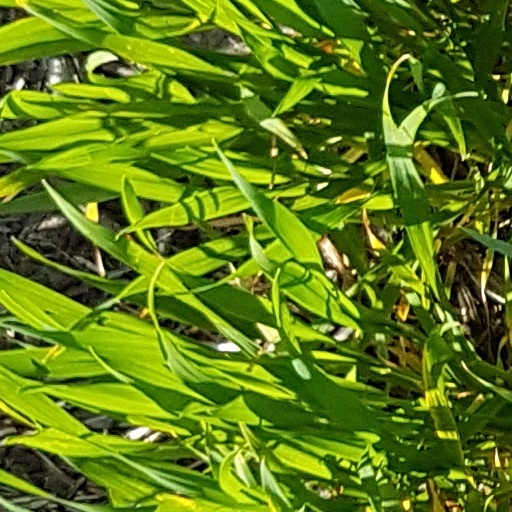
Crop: wheat